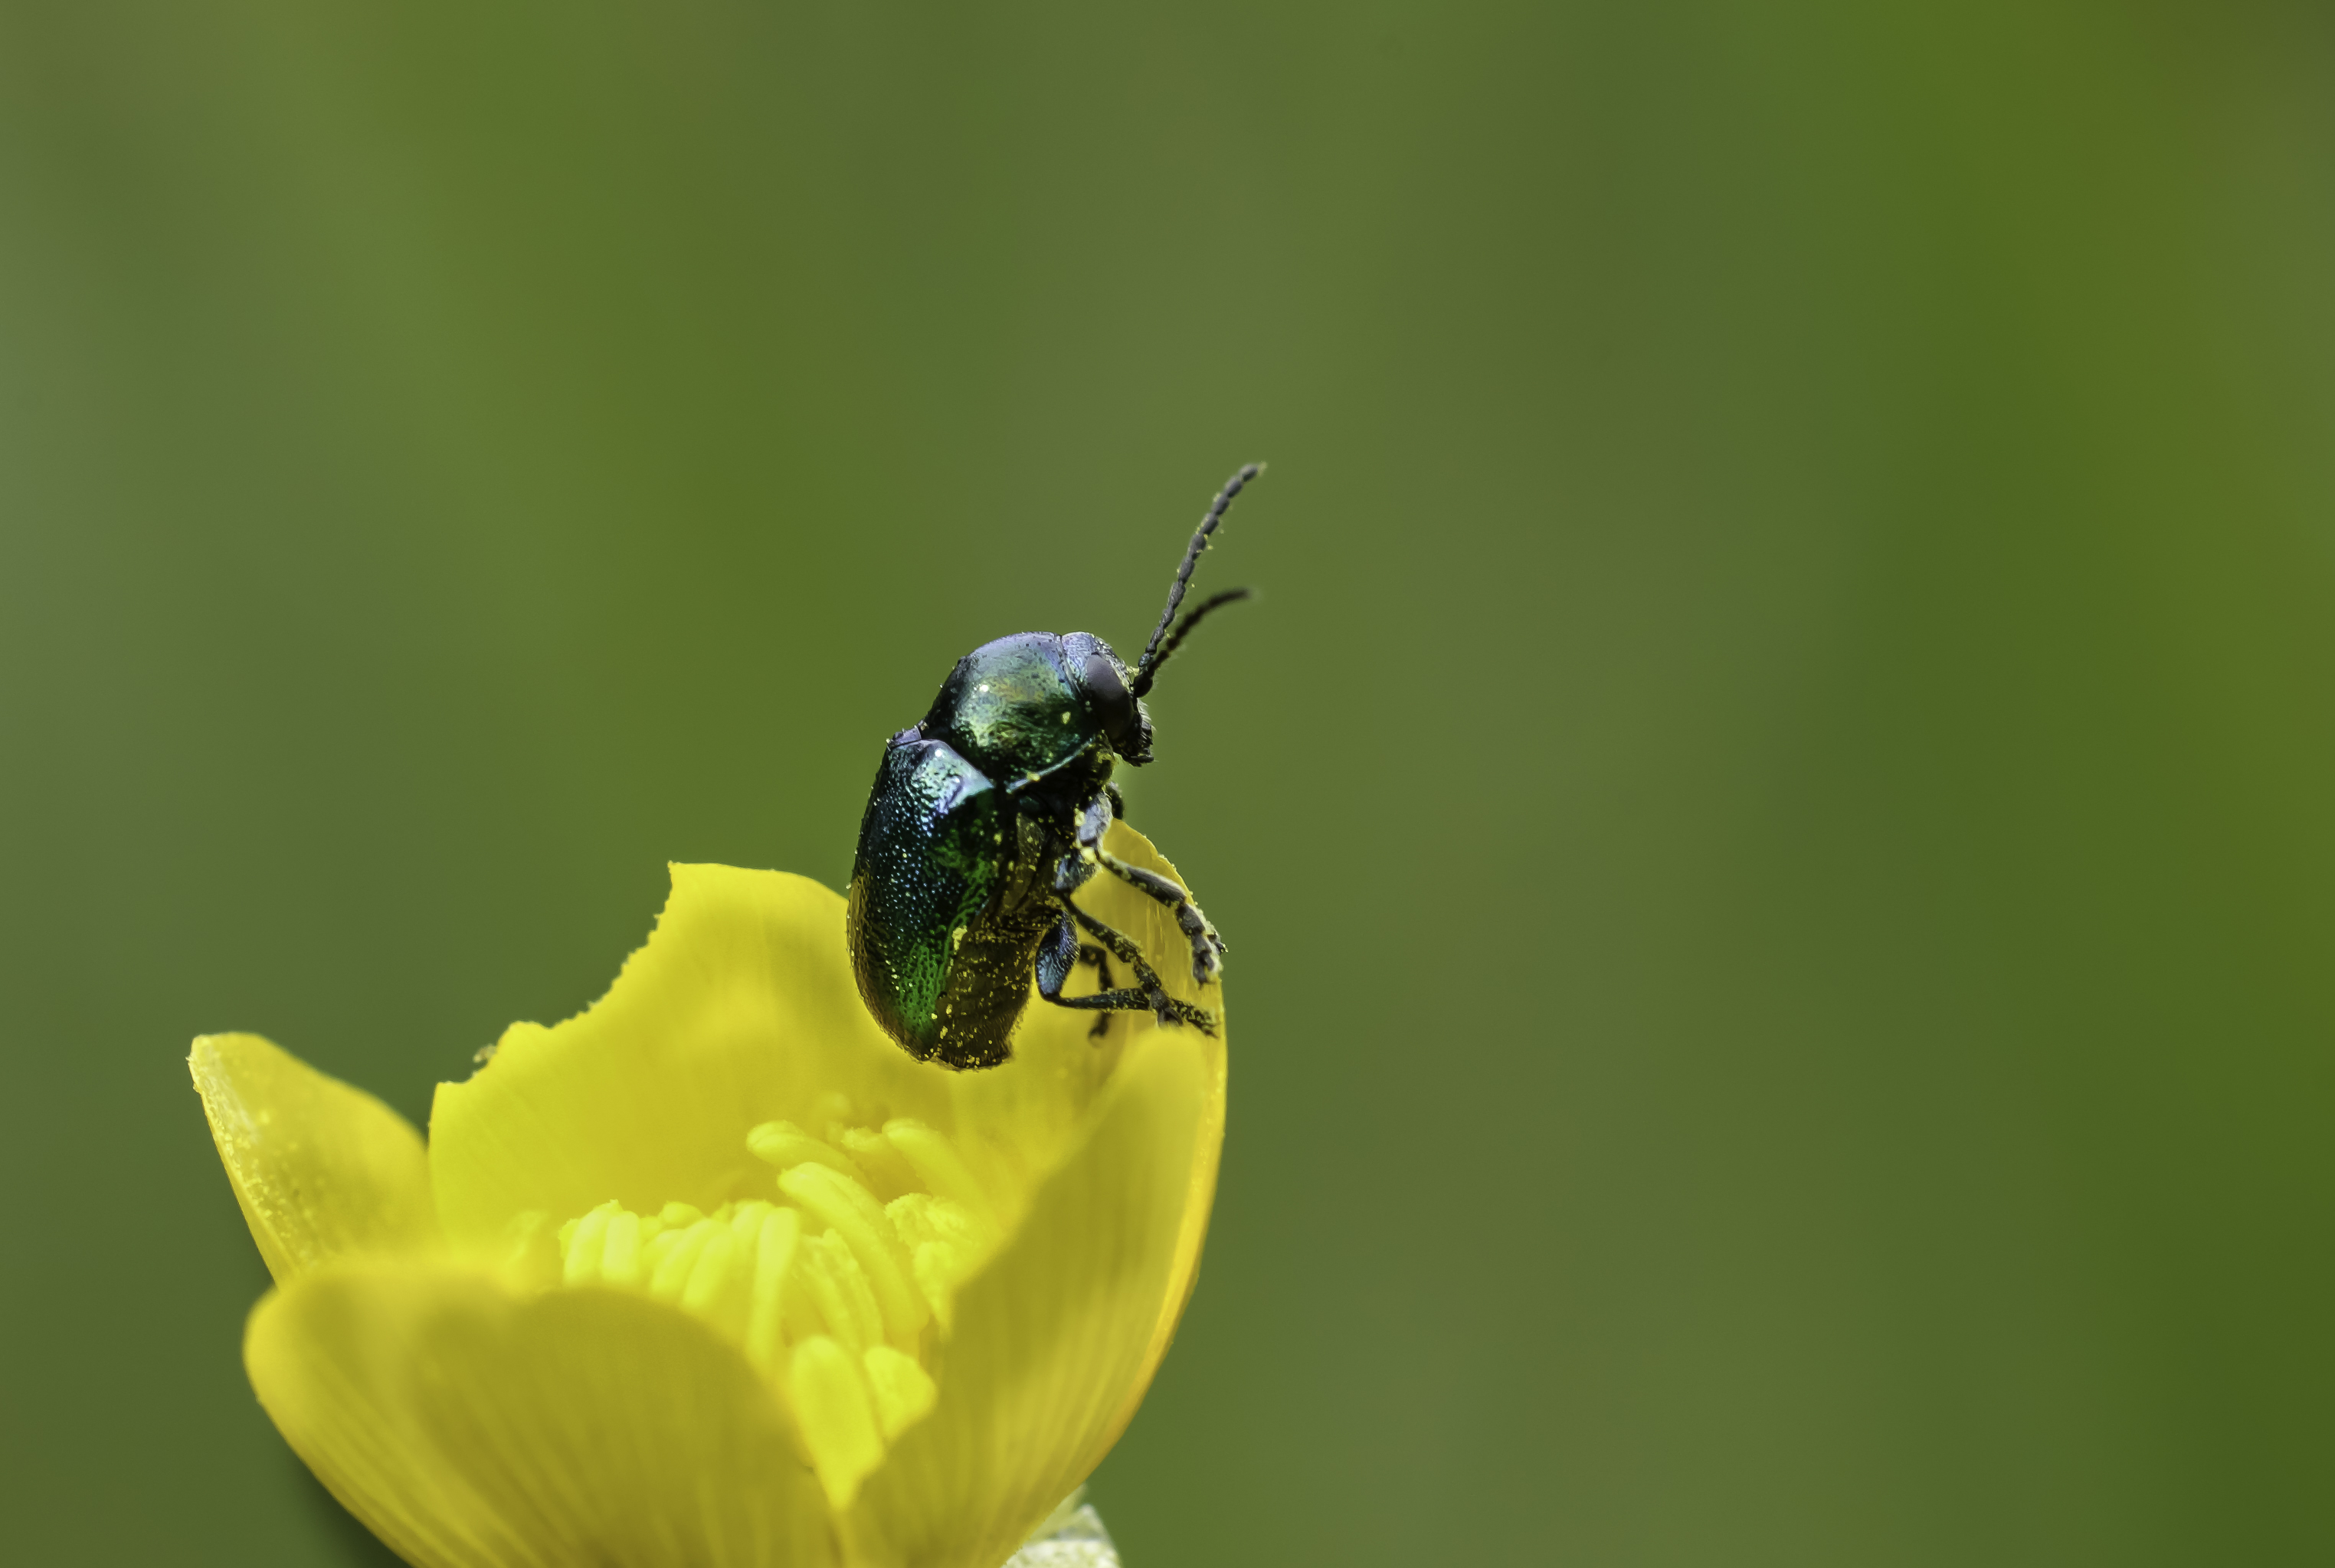
nature, photography, flower, petal, photo, green, insect, macro, yellow, flora, fauna, invertebrate, close up, 100mm, animals, bee, naturaleza, a77, beetle, nectar, g, ggl1, gaby1, xovesphoto, animales, sonya77, minolta100mm, gphoto, macro photography, arthropod, gabrielcoru a, leaf beetle, plant stem, membrane winged insect